Virivore

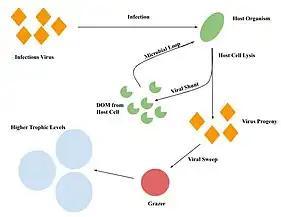
Host cell lysis of a virally infected cell results in the release of both DOM and viral progeny. Viral progeny is taken up by grazers, which are then consumed by organisms of higher trophic levels.

Trophic interactions between grazers, bacteria, and viruses are important in regulating nutrient and organic matter cycling. The viral sweep is a mechanism in which grazers cycle carbon back into the classical food web by ingesting viral particles. Infection of host cells leads to the release of viral progeny, which are subsequently consumed by grazers. Grazers are then consumed by higher trophic organisms, therefore cycling carbon from viruses back into the classical food web and to higher trophic levels.